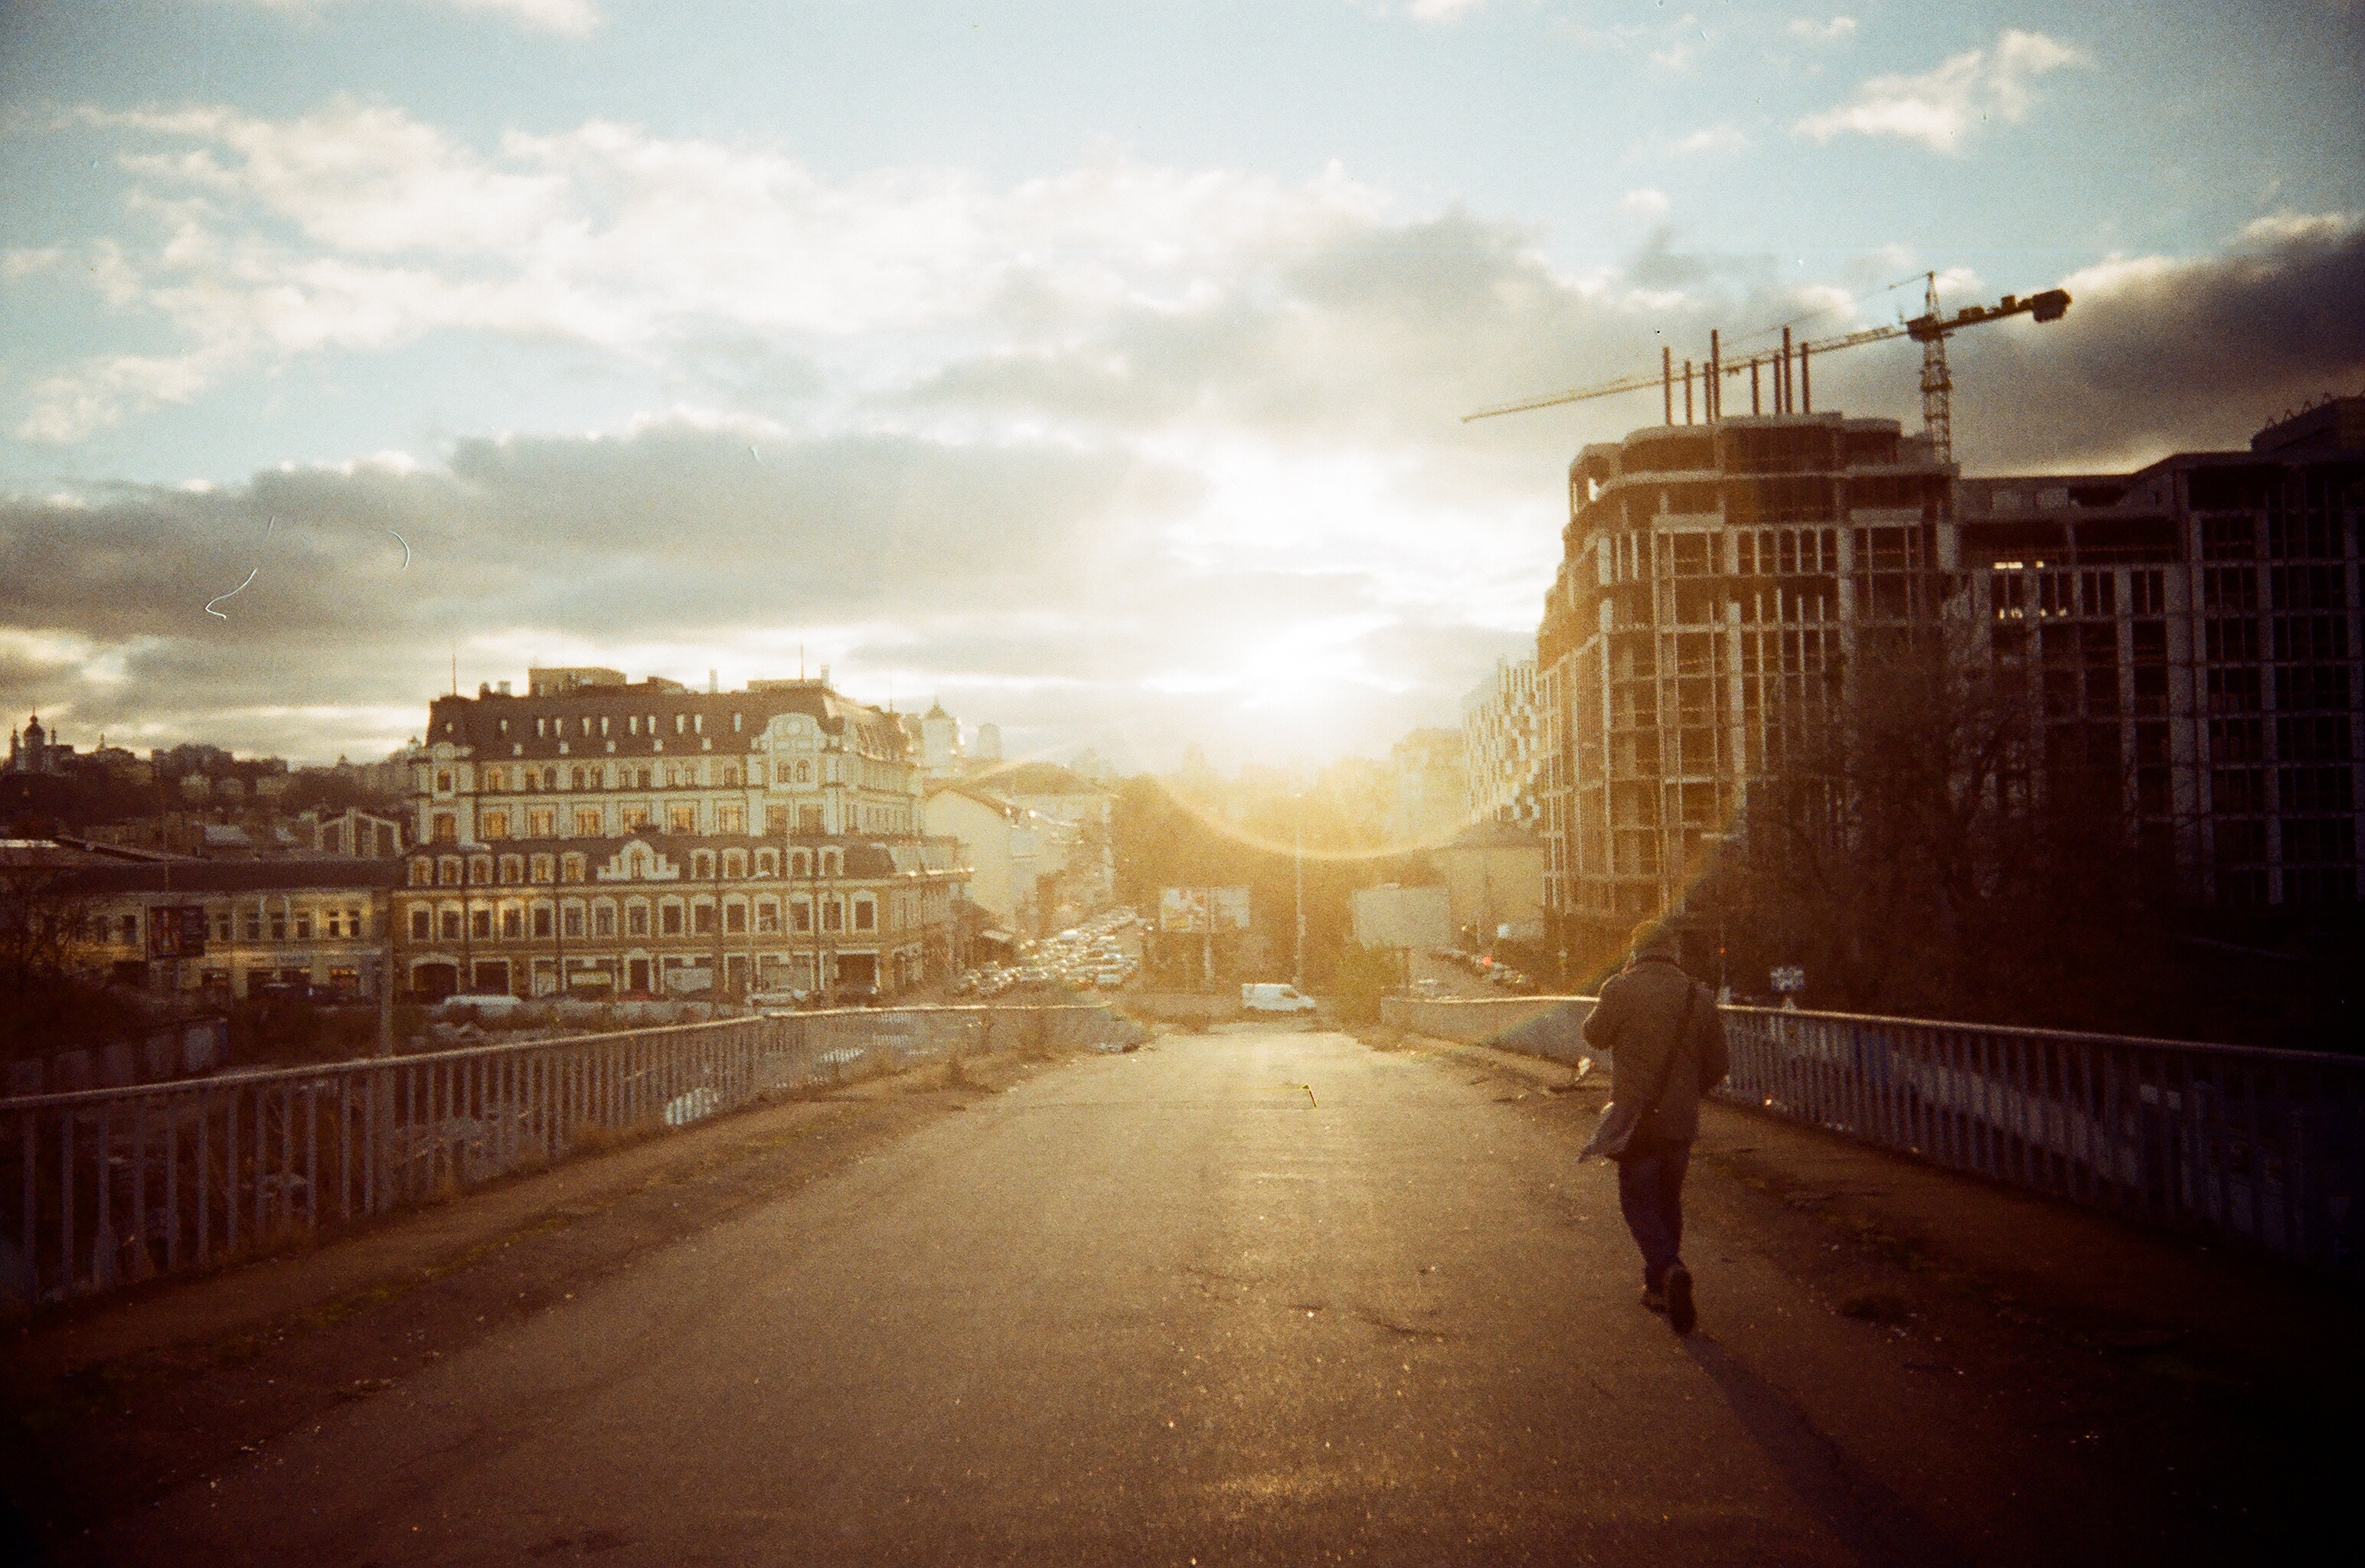
horizon, light, sky, sun, sunrise, sunset, road, night, sunlight, morning, dawn, cityscape, dusk, evening, darkness, infrastructure, urban area, atmospheric phenomenon